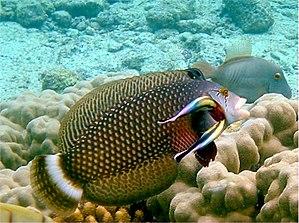
Le Labre nettoyeur à queue rouge est une espèce de poissons de la famille des Labridés.
Dans le langage courant le nom vernaculaire poisson nettoyeur est souvent utilisé pour designer un poisson qui s'alimente en nettoyant une surface ou un autre poisson à l'aide de sa bouche. Ce terme est très ambigu, car plusieurs poissons complètement différents ont ce comportement.